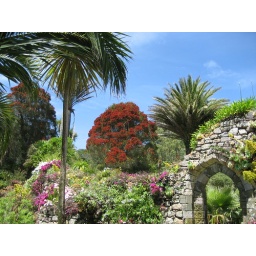
In Tresco Gardens. The large tree covered in red is a New Zealand Christmas Tree.